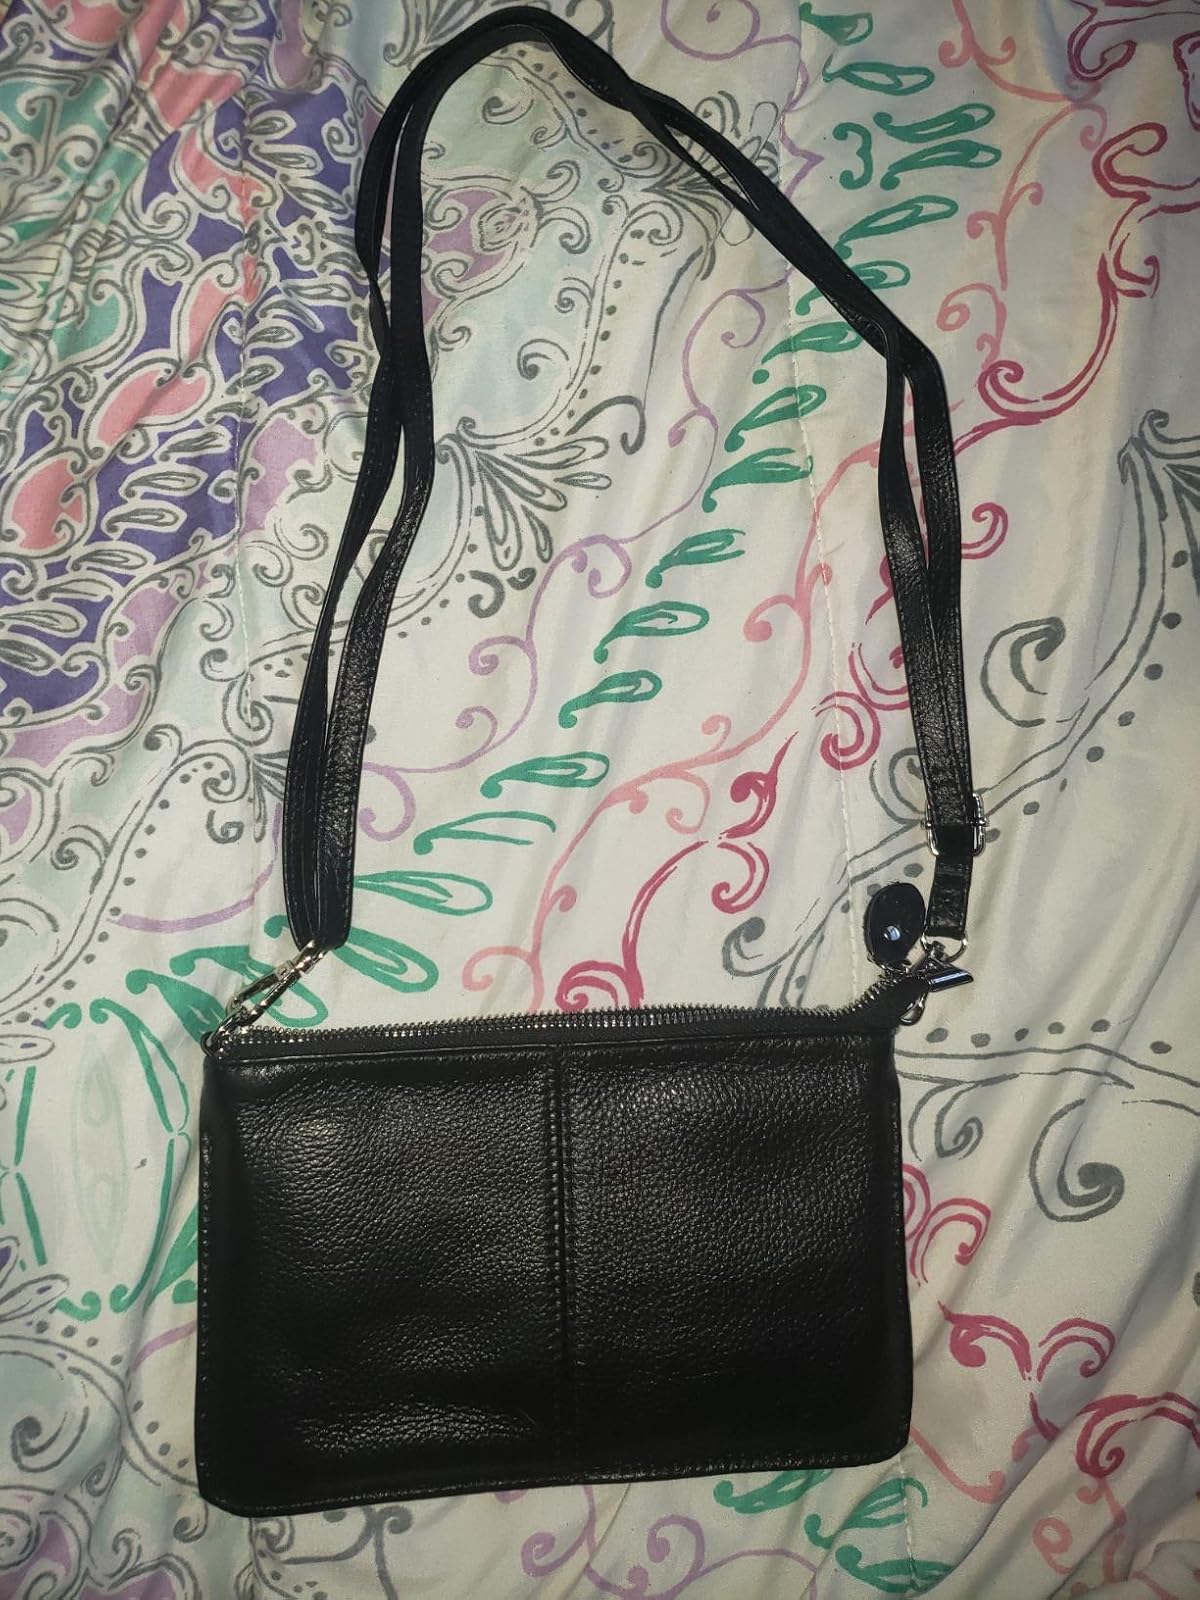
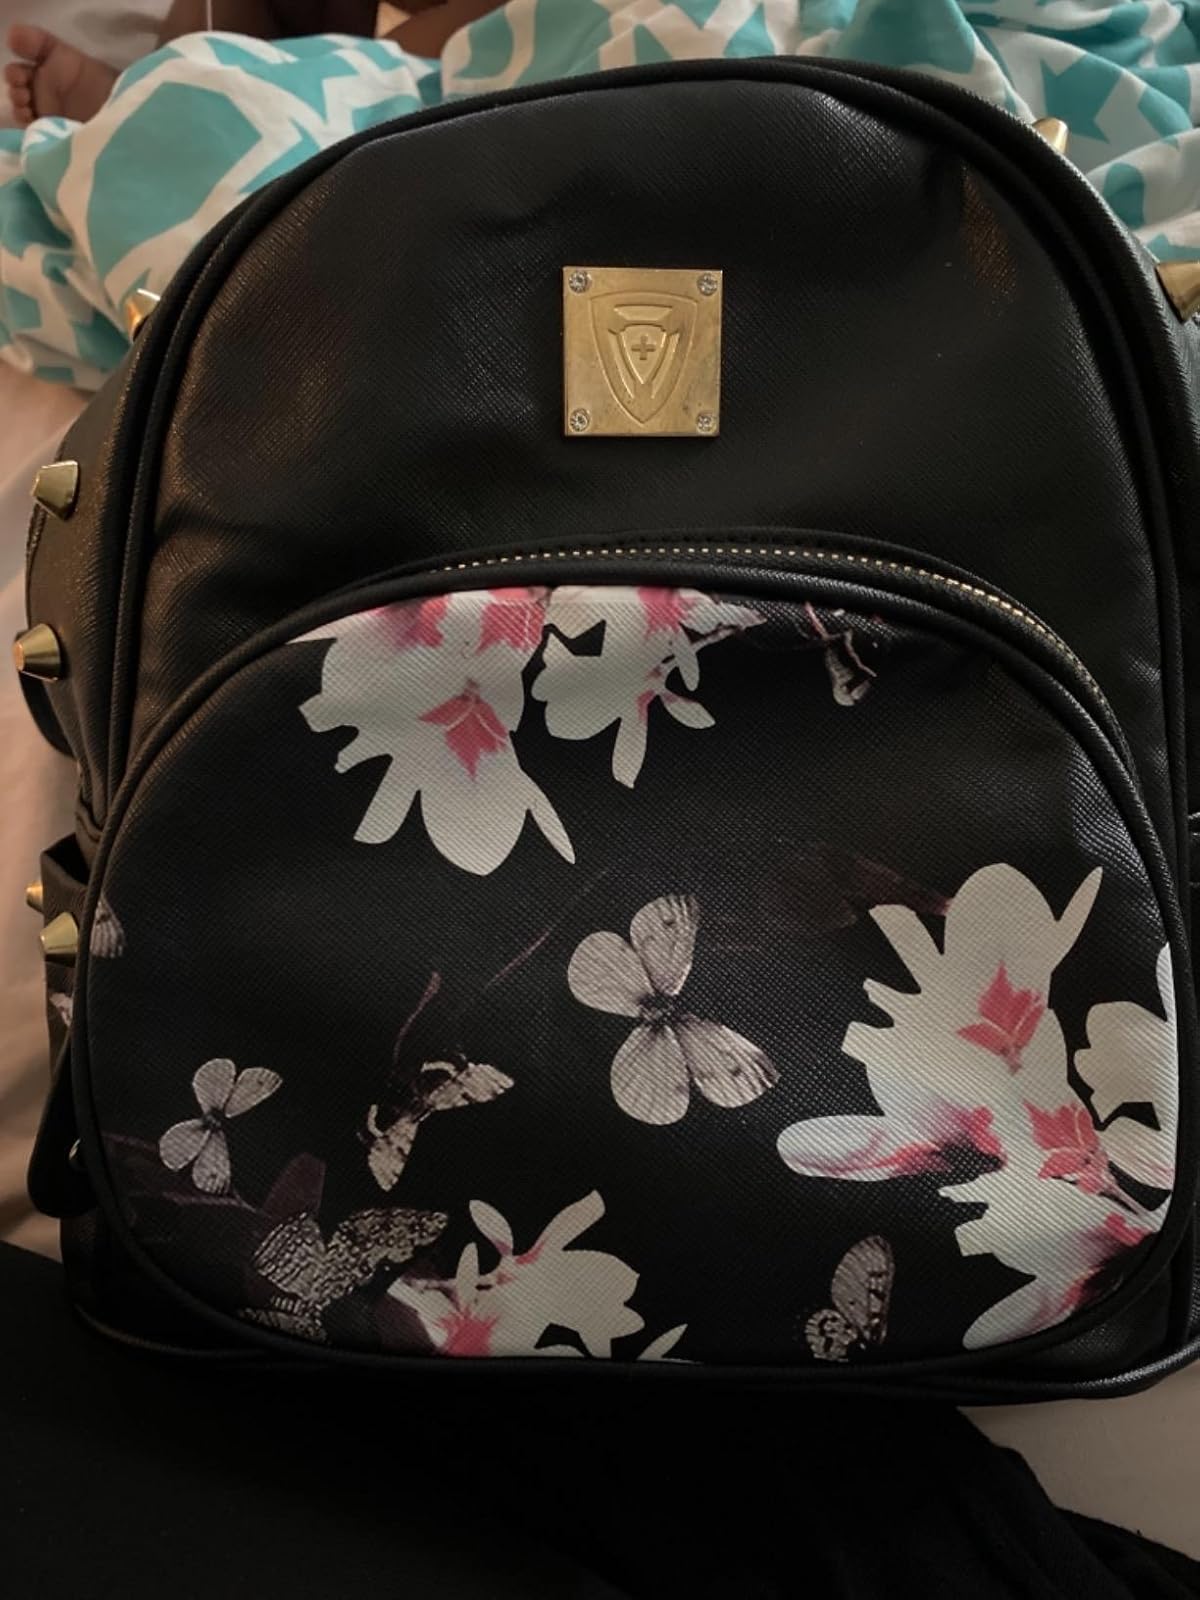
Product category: accessories_handbag
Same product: no